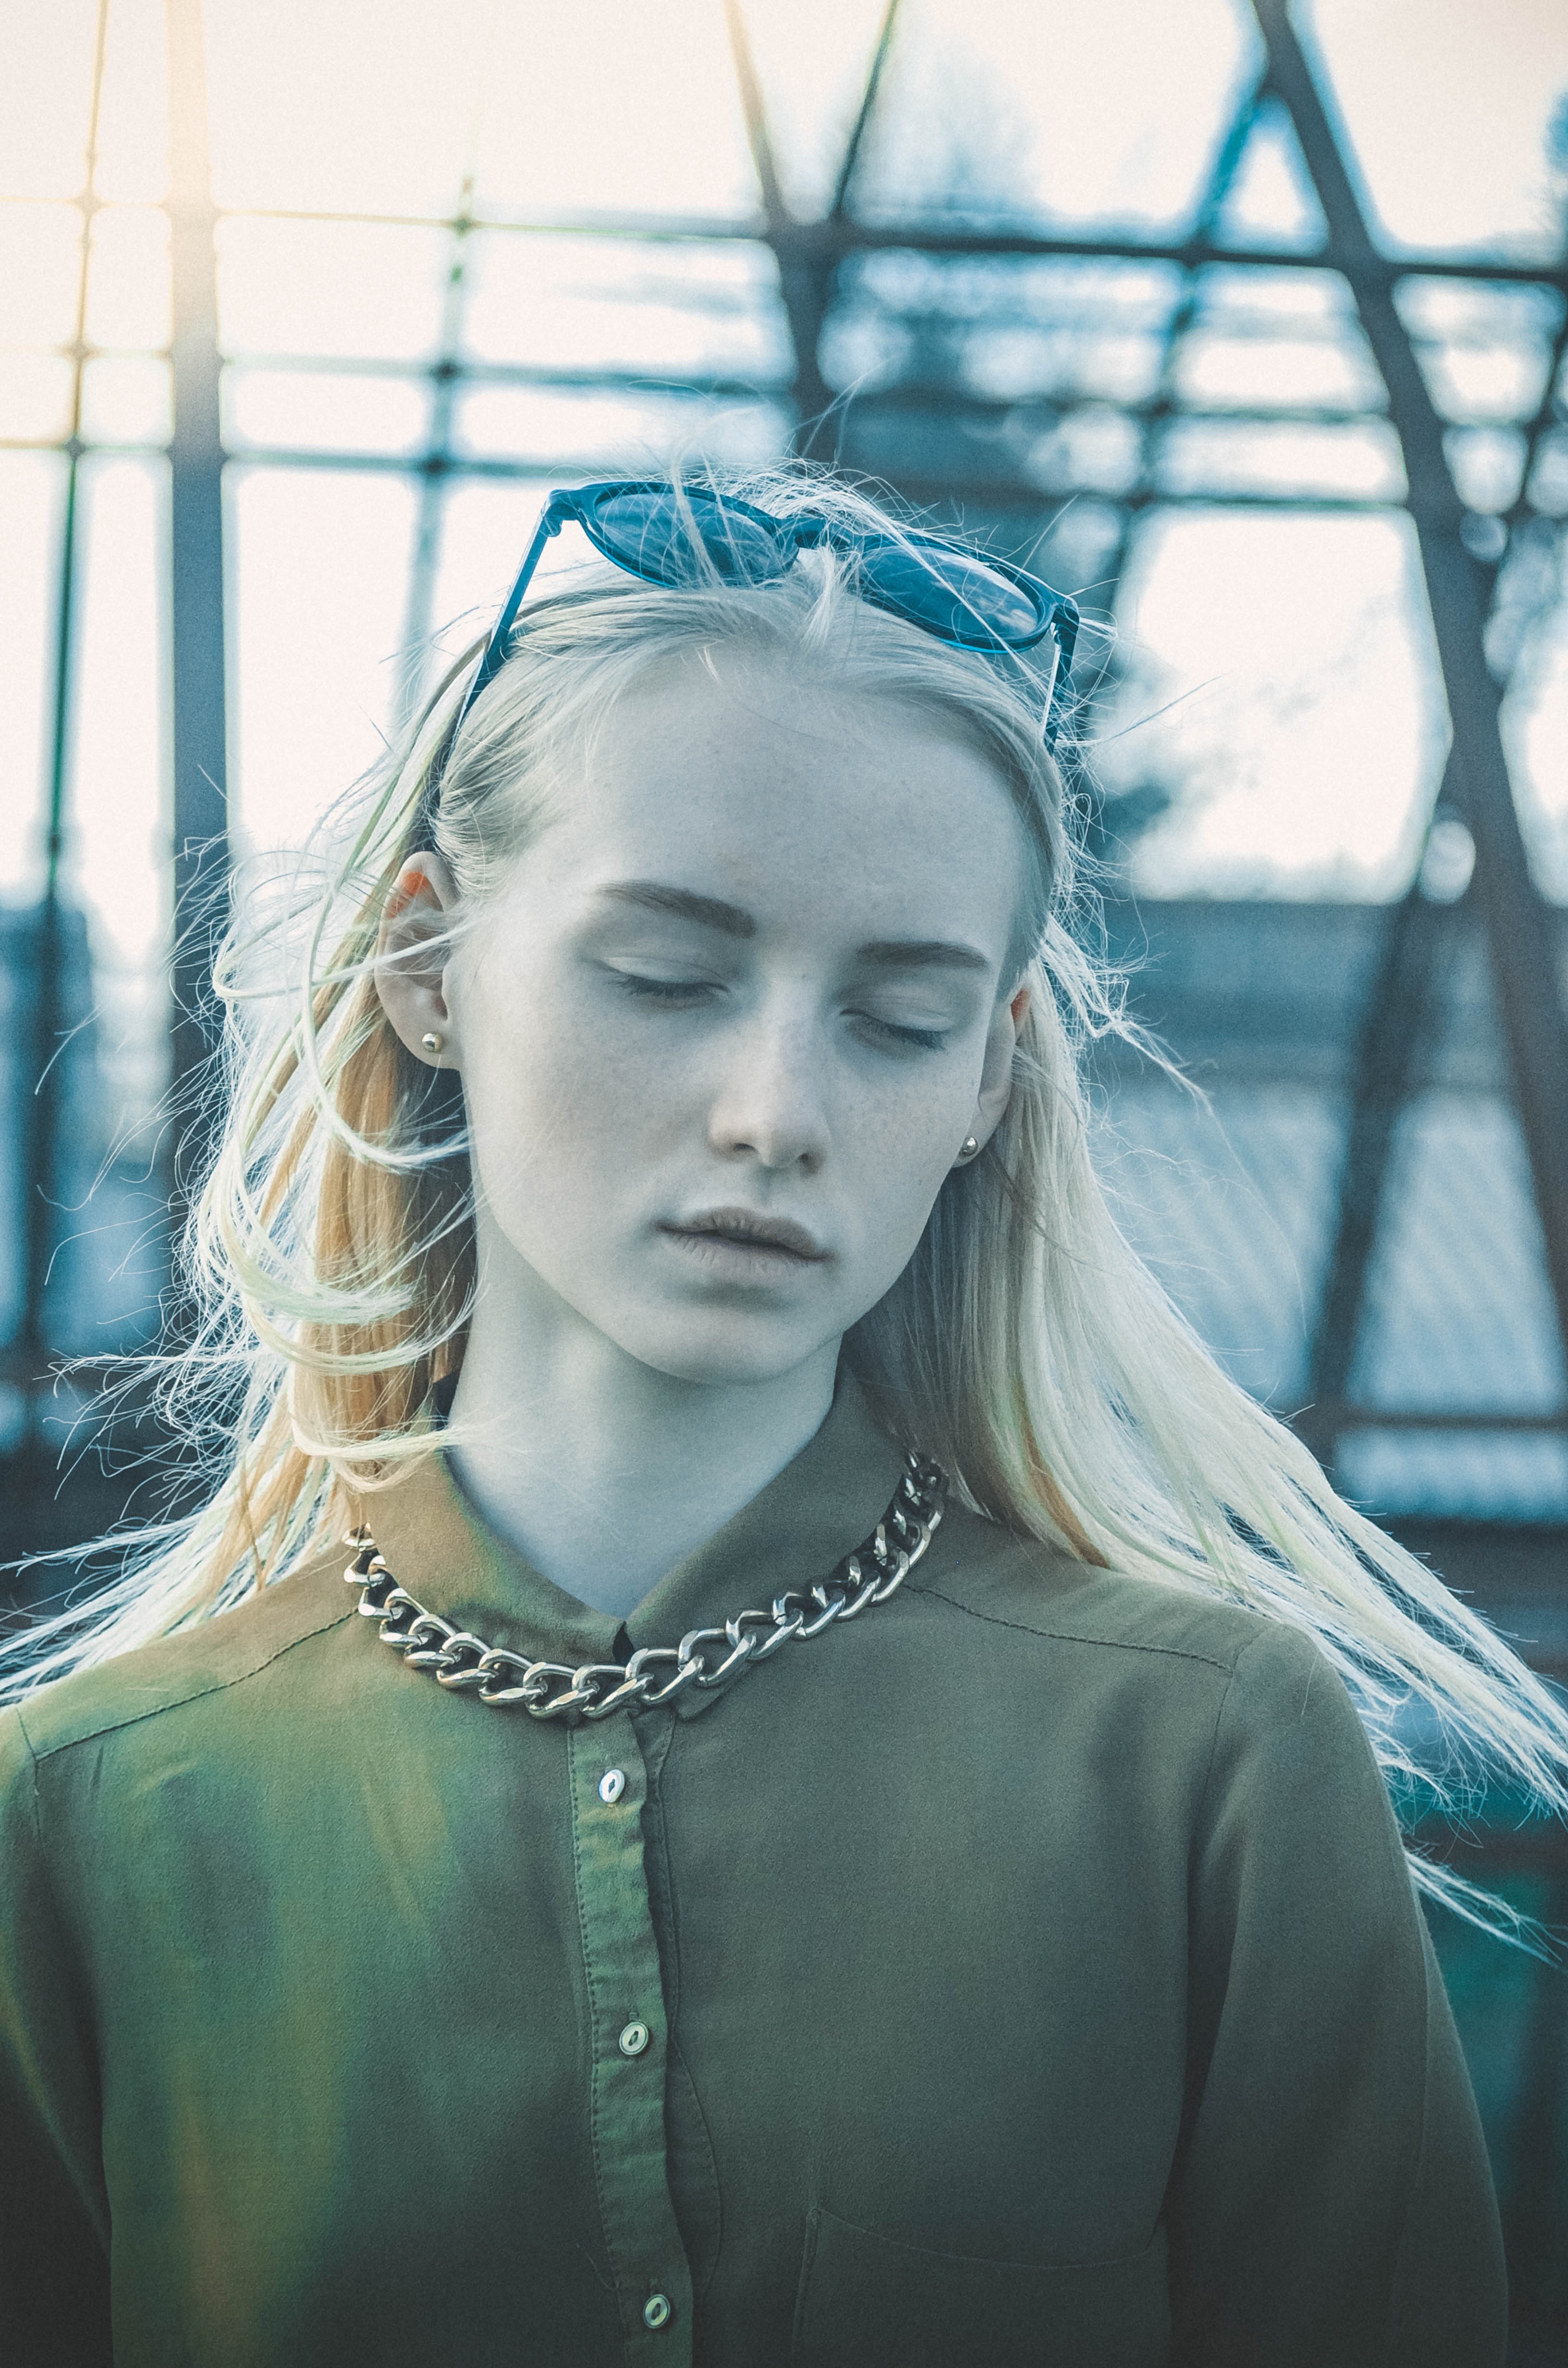
girl, woman, hair, photography, view, female, portrait, model, young, spring, youth, color, fashion, blue, clothing, lady, blonde, long hair, face, dress, eye, head, photograph, beauty, style, posture, photo shoot, riddle, portrait photography